2018 Territoire de Belfort's 1st constituency by-election

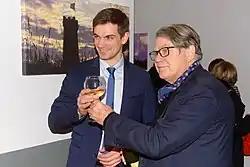
Sandri and Collard on 20 January

Numerous politicians visited the constituency ahead of the by-election in support of their parties' candidates. On 18 January, Christian Jacob, president of the LR group in the National Assembly, visited the constituency in support of Boucard, as did deputy Annie Genevard. On 19 January, MoDem minister Jacqueline Gourault and president of the MoDem group in the National Assembly Marc Fesneau visited in support of Grudler, followed by Philippot in support of Montel and FN deputy Gilbert Collard and mayor of Hénin-Beaumont Steeve Briois in support of Sandri on 20 January, with Sébastien Chenu visiting later. Alexis Corbière visited in support of Beltran on 24 January, as did Clémentine Autain, followed by François Bayrou and Christophe Castaner in a joint meeting in support of Grudler on 25 January. Boris Vallaud was the only Socialist to visit in support of Courty. David Cormand, Nicolas Dupont-Aignan and François Asselineau also visited to support the candidates of their respective parties.